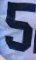
Number: 5